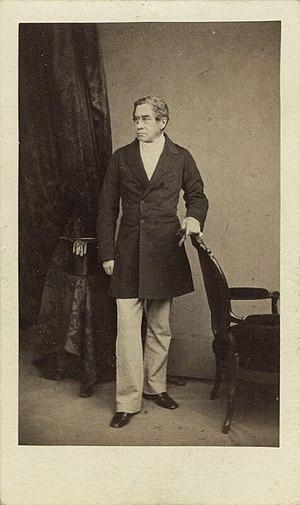
Brownlow Cecil, 2ᵉ marquis d'Exeter KG, PC, titré Lord Burghley jusqu'en 1804, était un pair britannique, un courtisan et un homme politique conservateur. Il a exercé ses fonctions sous le comte de Derby en tant que Lord Chambellan en 1852 et en tant que Lord-intendant entre 1858 et 1859.